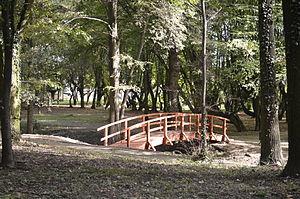
Kargowa est une petite ville située dans la powiat de Zielona Góra dans la voïvodie de Lubusz, en Pologne.